The Sleeping Room

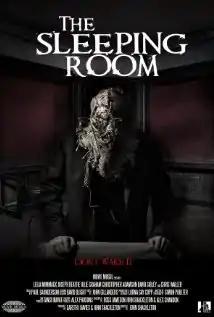

The Sleeping Room is a 2014 British horror film that was directed by John Shackleton. It had its world premiere on 23 August 2014 at the London FrightFest Film Festival and stars Leila Mimmack as a call girl who finds herself entangled in a series of strange events surrounding a hidden room. Funding for "The Sleeping Room" was raised using equity crowdfunding and is credited as being the first British film to use this method.